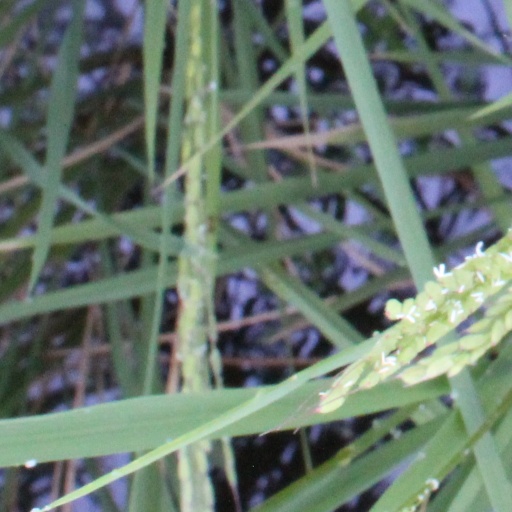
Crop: rice